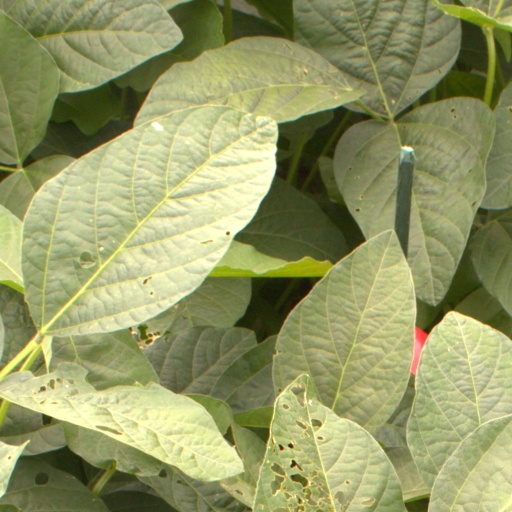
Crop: soybean